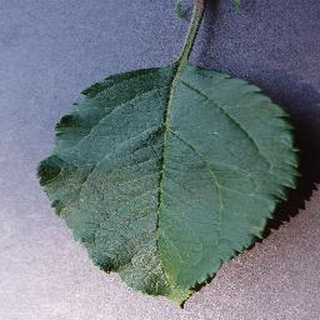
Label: healthy_apple